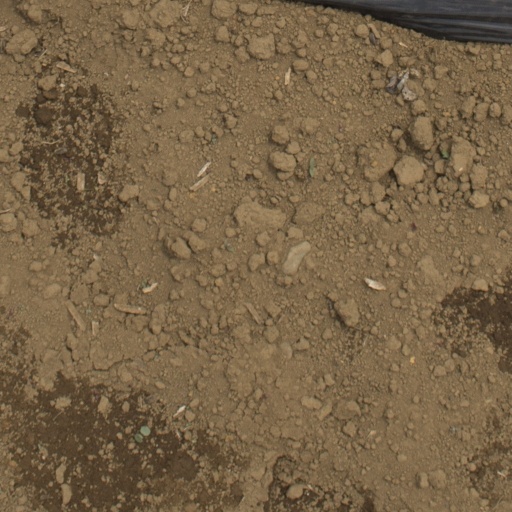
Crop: Jerusalem artichoke